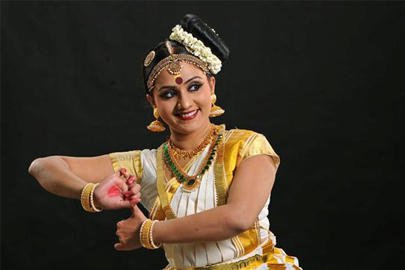
Dance form: mohiniyattam